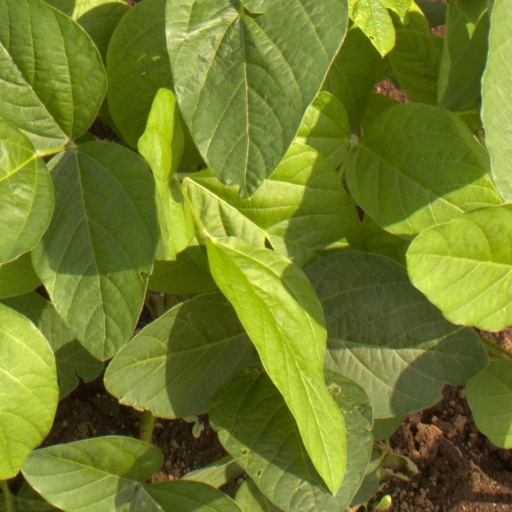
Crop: soybean